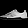
Label: Sneaker